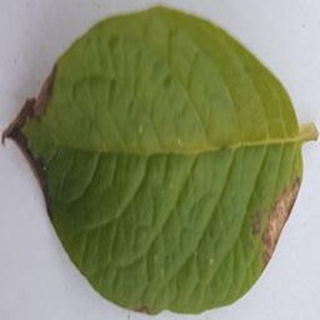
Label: potato_late_blight